Aṣṭasāhasrikā Prajñāpāramitā Sūtra

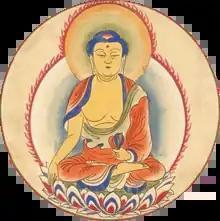
Akṣobhya Buddha

Chapter 7. Hell — While the Prajñāpāramitā should be considered the teacher, it is not to be thought of as procuring anything and should be practiced through non-practice: this leads beings to nirvāṇa but does not result in perceiving beings or nirvāṇa. If one obtains the sūtra, it is said to be because one encountered the buddhas previously, but that it is understood depending upon one's conditions. If, however, one rejects the Prajñāpāramitā, hell is said to be the retribution.